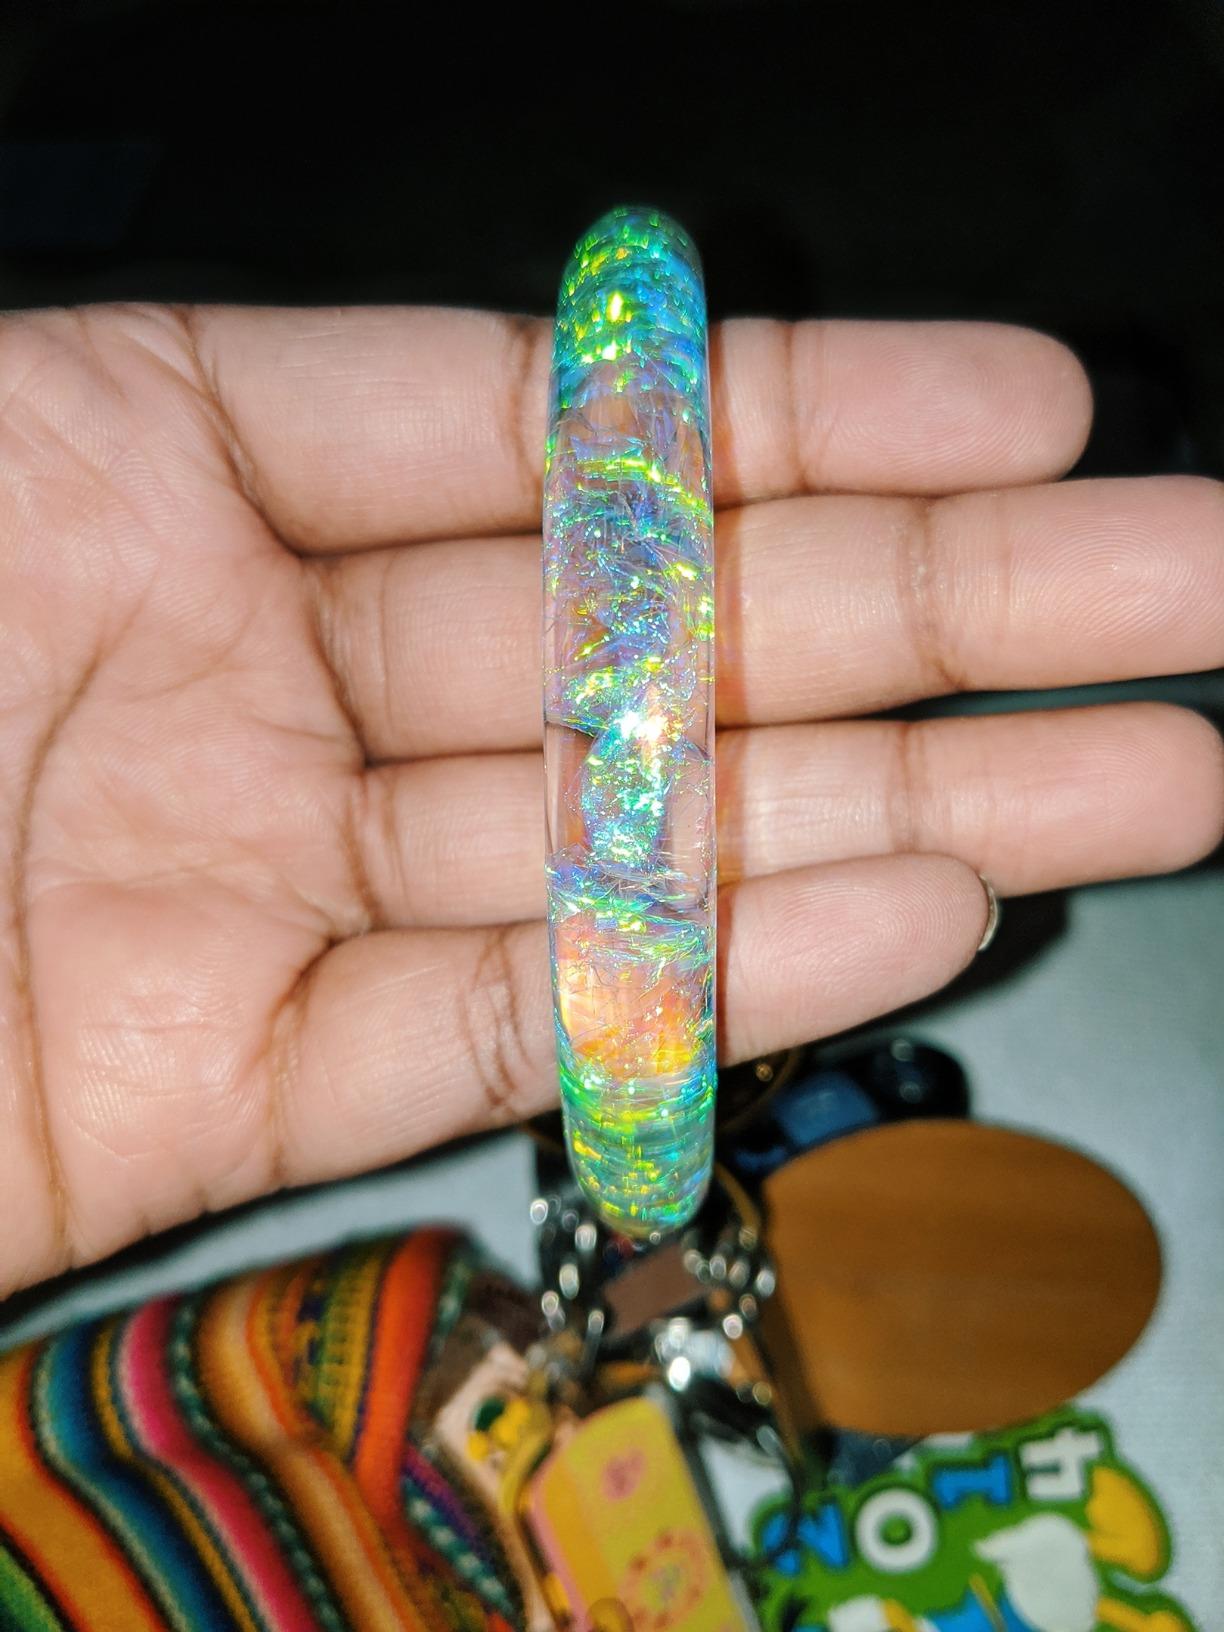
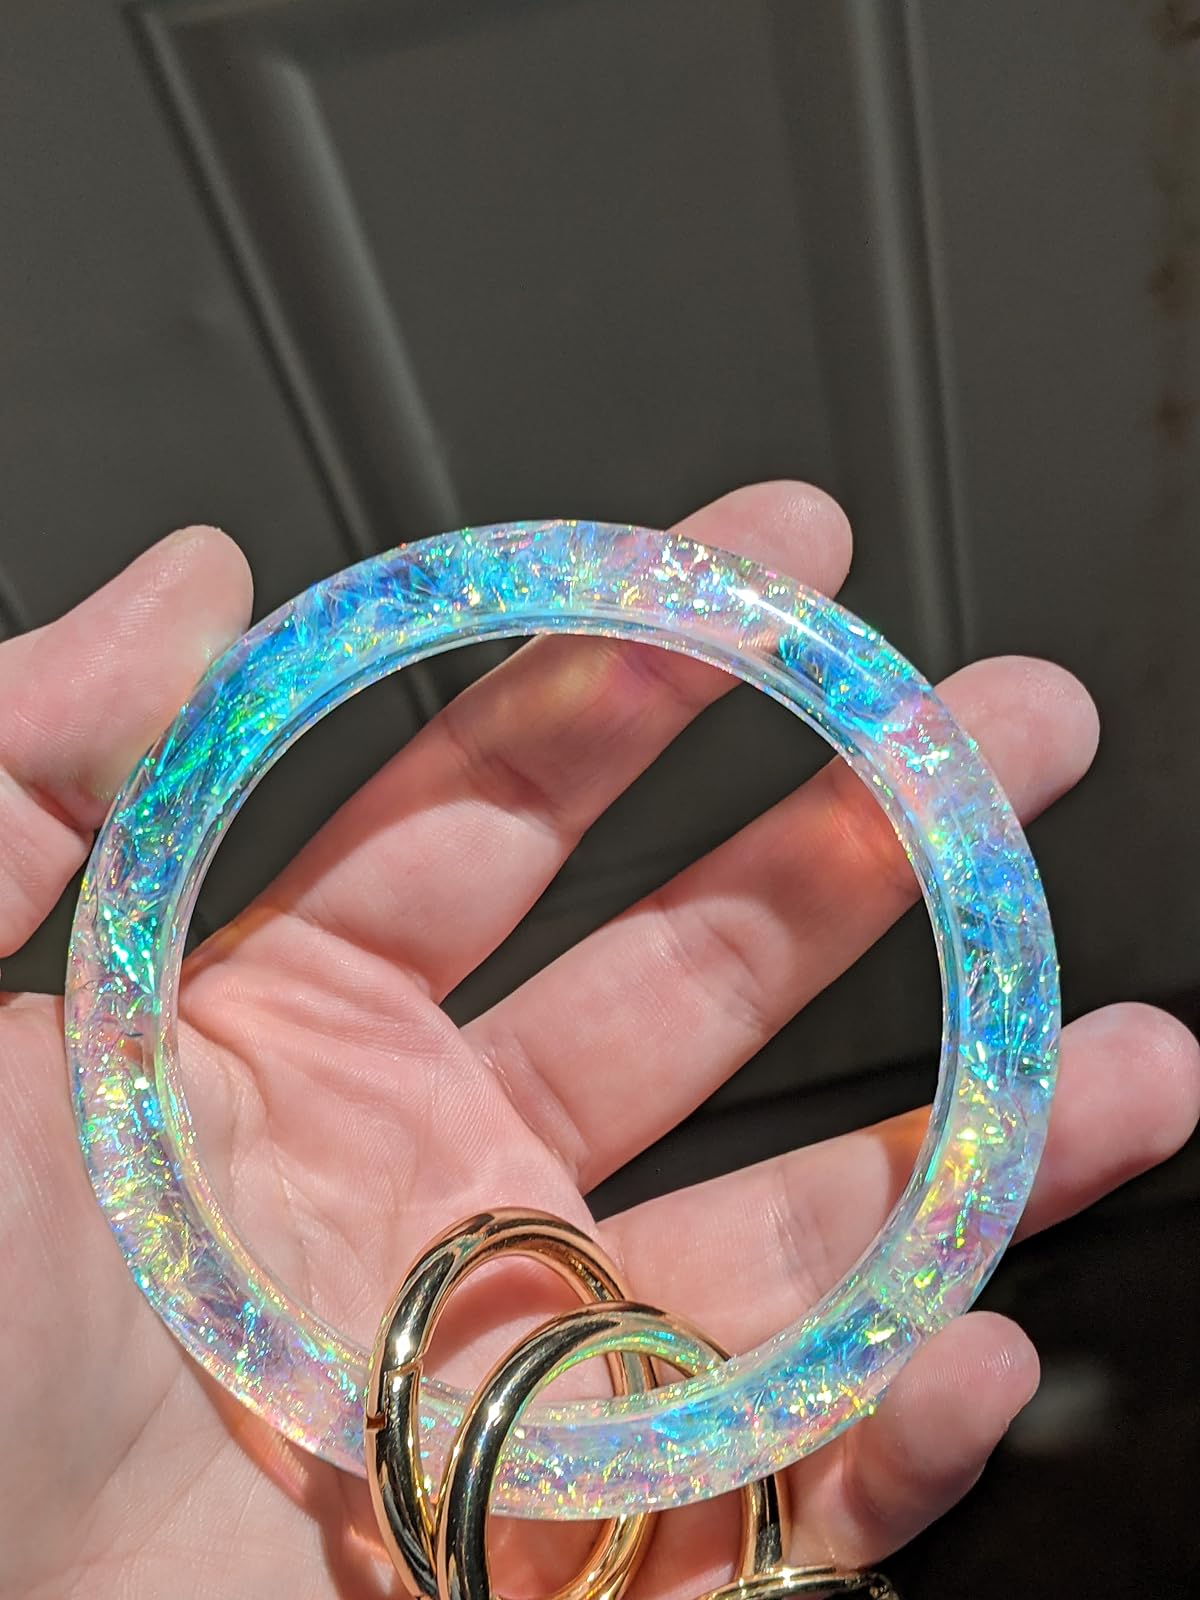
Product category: accessories_keychain
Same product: yes